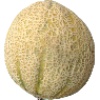
Label: cantaloupe